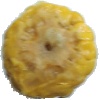
Label: Corn 1